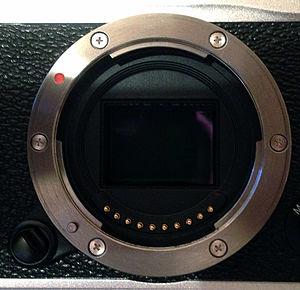
La monture Fujifilm X est un type de monture pour objectifs interchangeables conçue par Fujifilm en 2011 pour les appareils photographiques numériques de la série X équipés d'objectifs interchangeables. Ces objectifs sont conçus pour des capteurs APS-C 23,6 mm × 15,6 mm. Il s'agit d'une monture à baïonnette dont le tirage mécanique est de 17,7 mm et de diamètre interne de 44 mm.